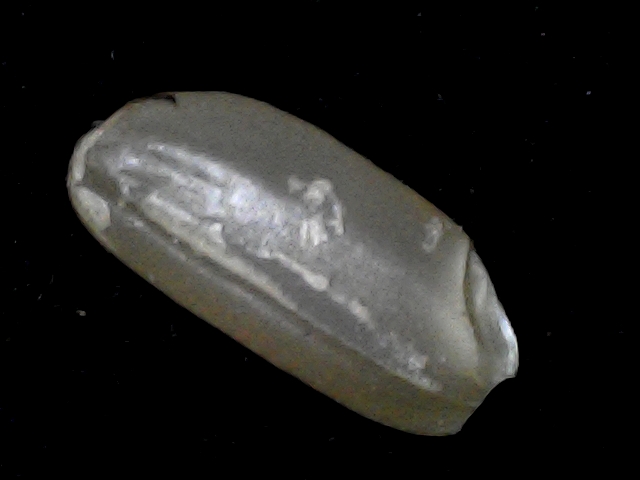
Rice variety: BD76